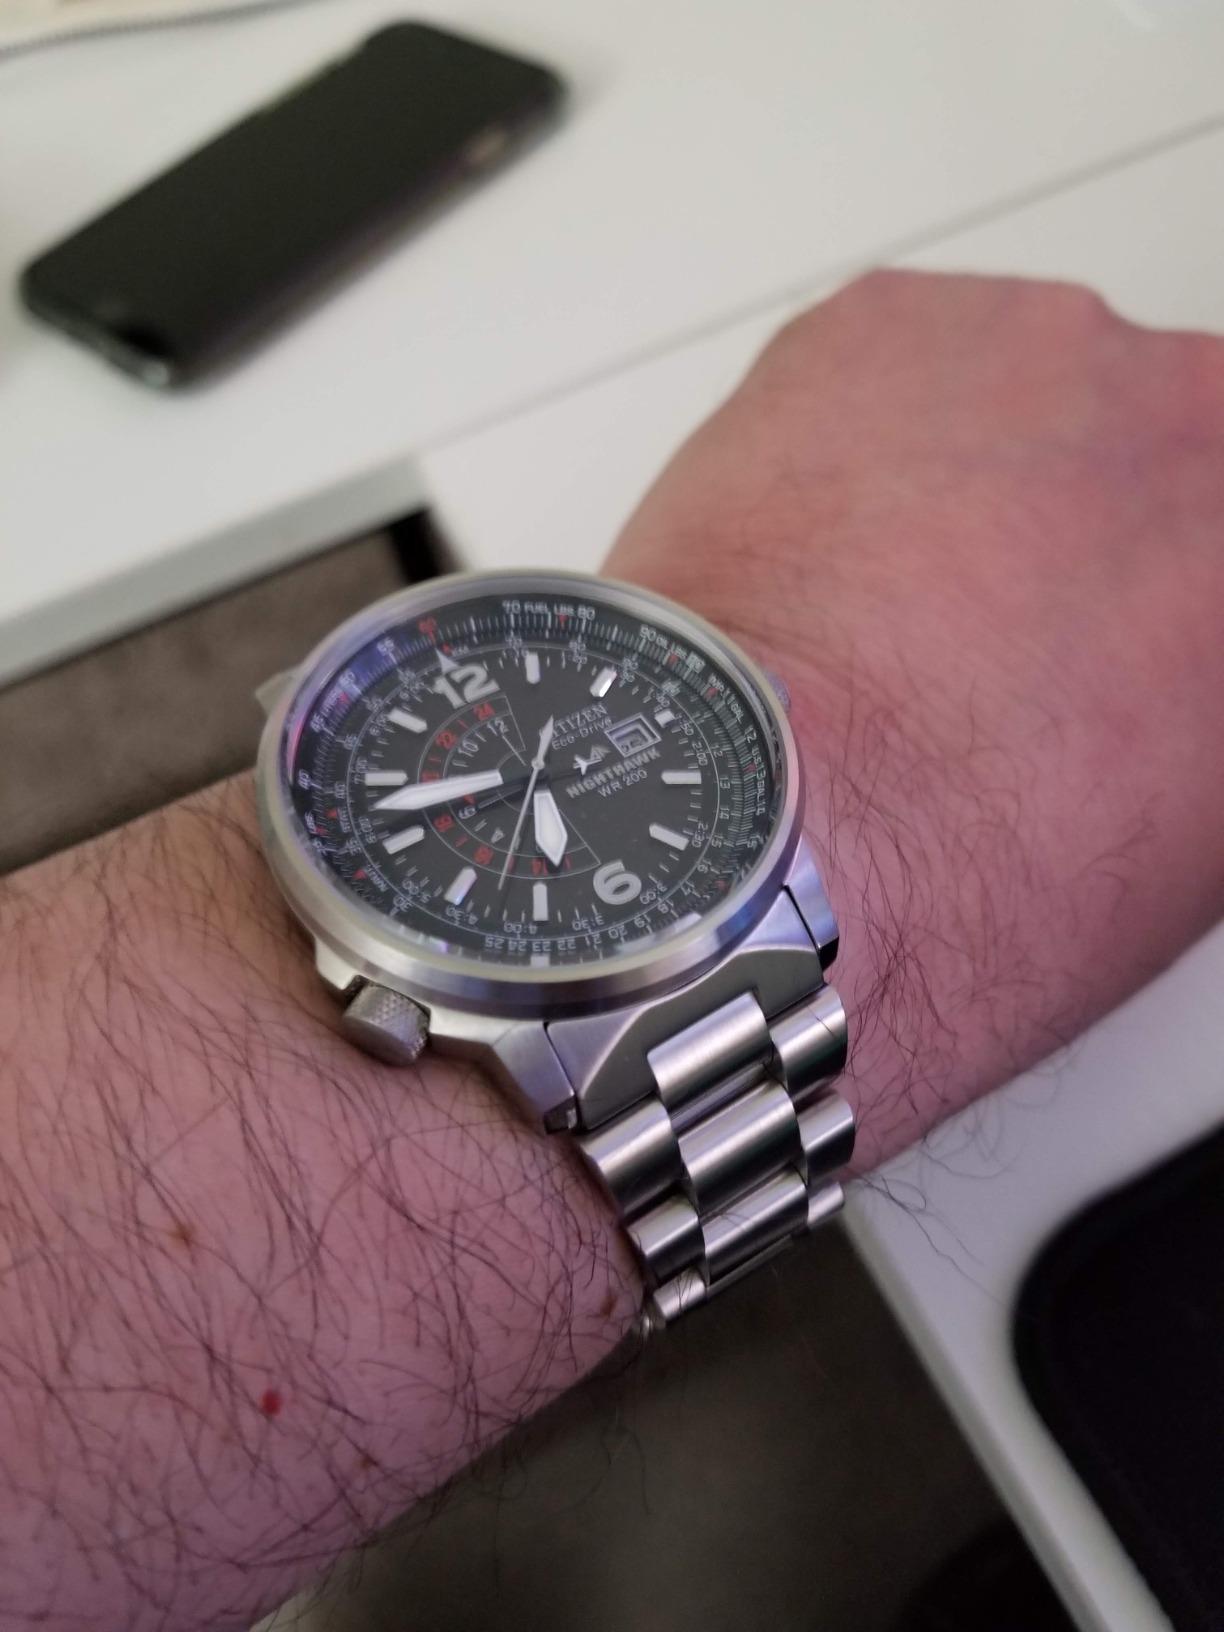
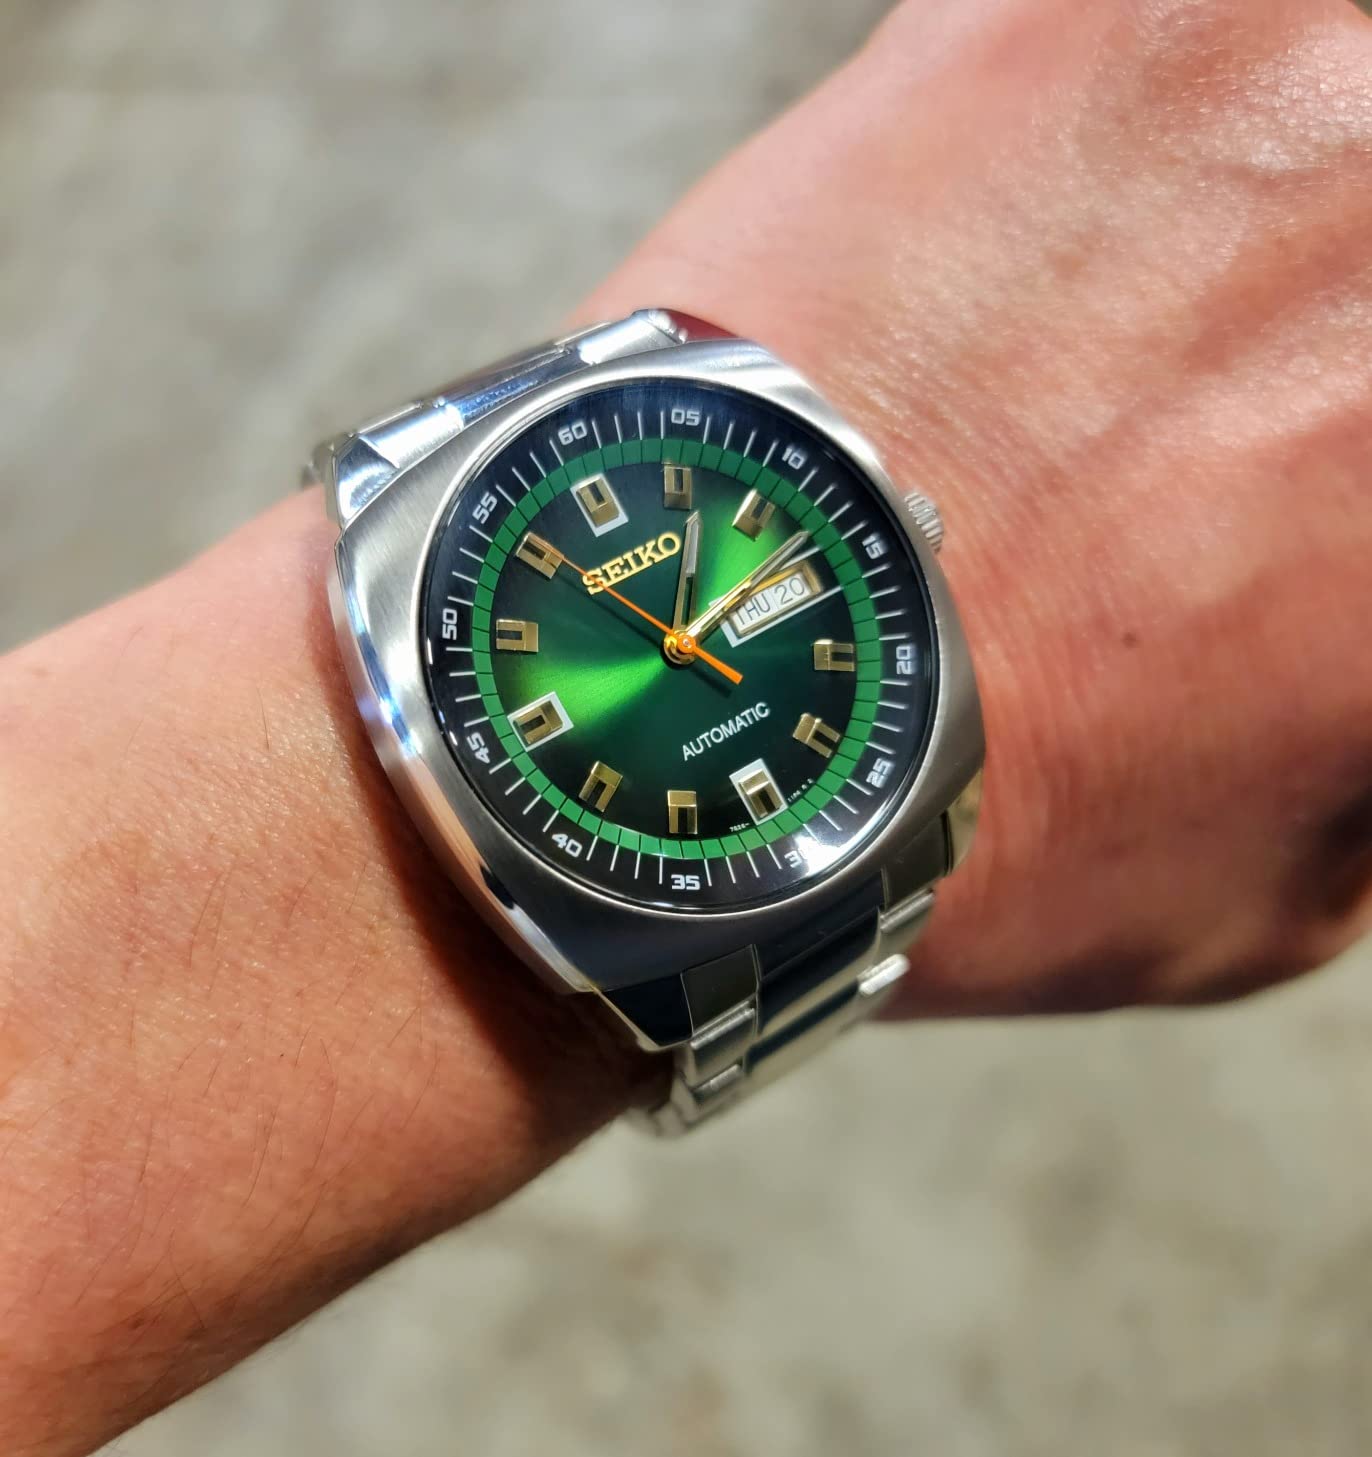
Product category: accessories_watch
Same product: no